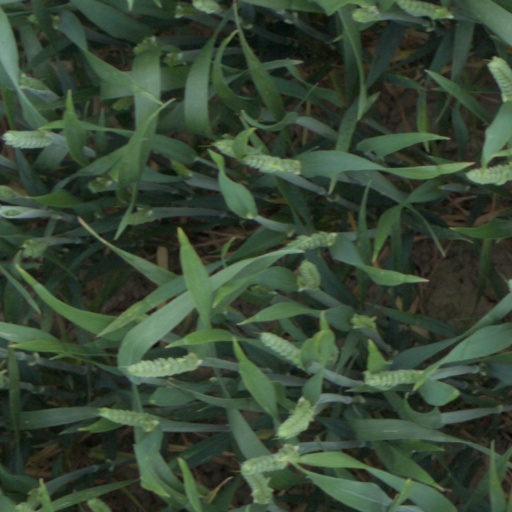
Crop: wheat